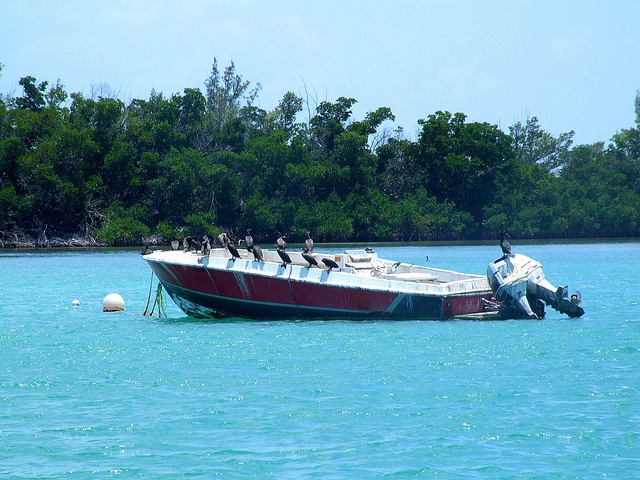
empty boat anchored with engine up, ball indicates everyone out playing
A large boat is sitting idly in the water.
A large boat is tied to a buoy in the ocean.
A boat with birds on it, anchored in the water.
a red white and blue boat is docked in the water and birds